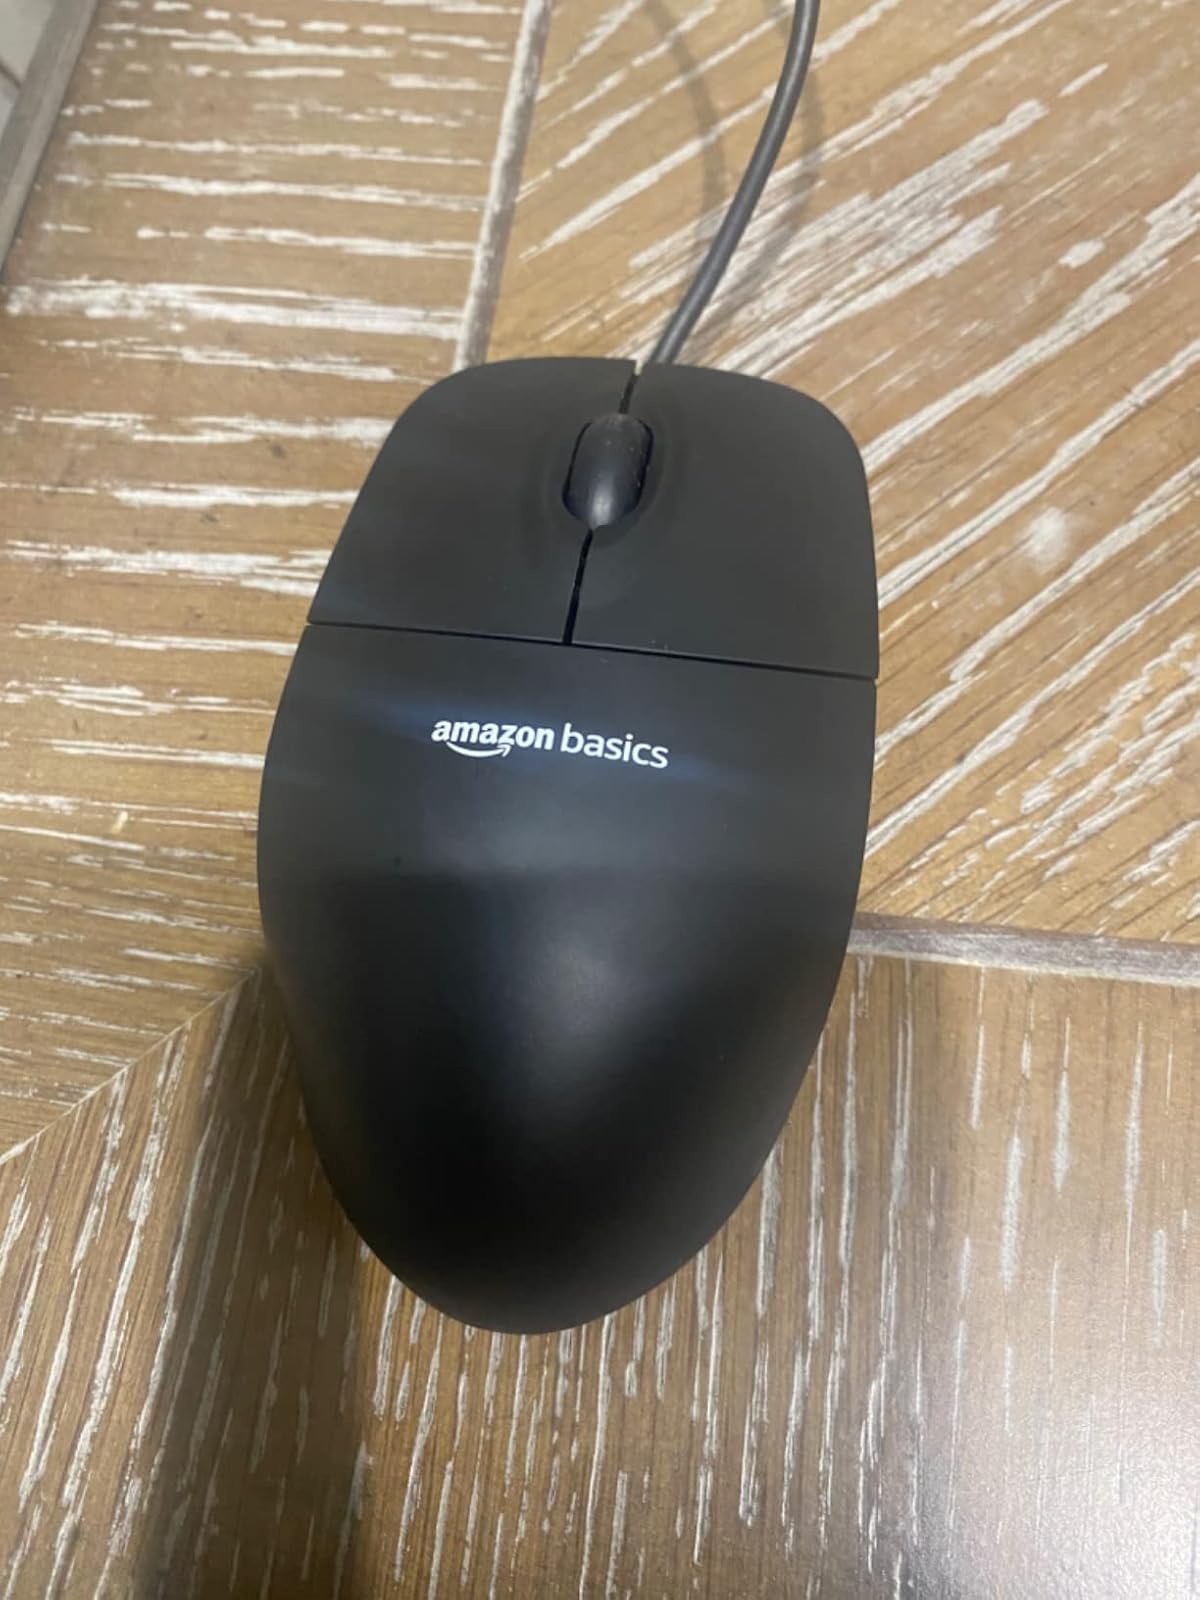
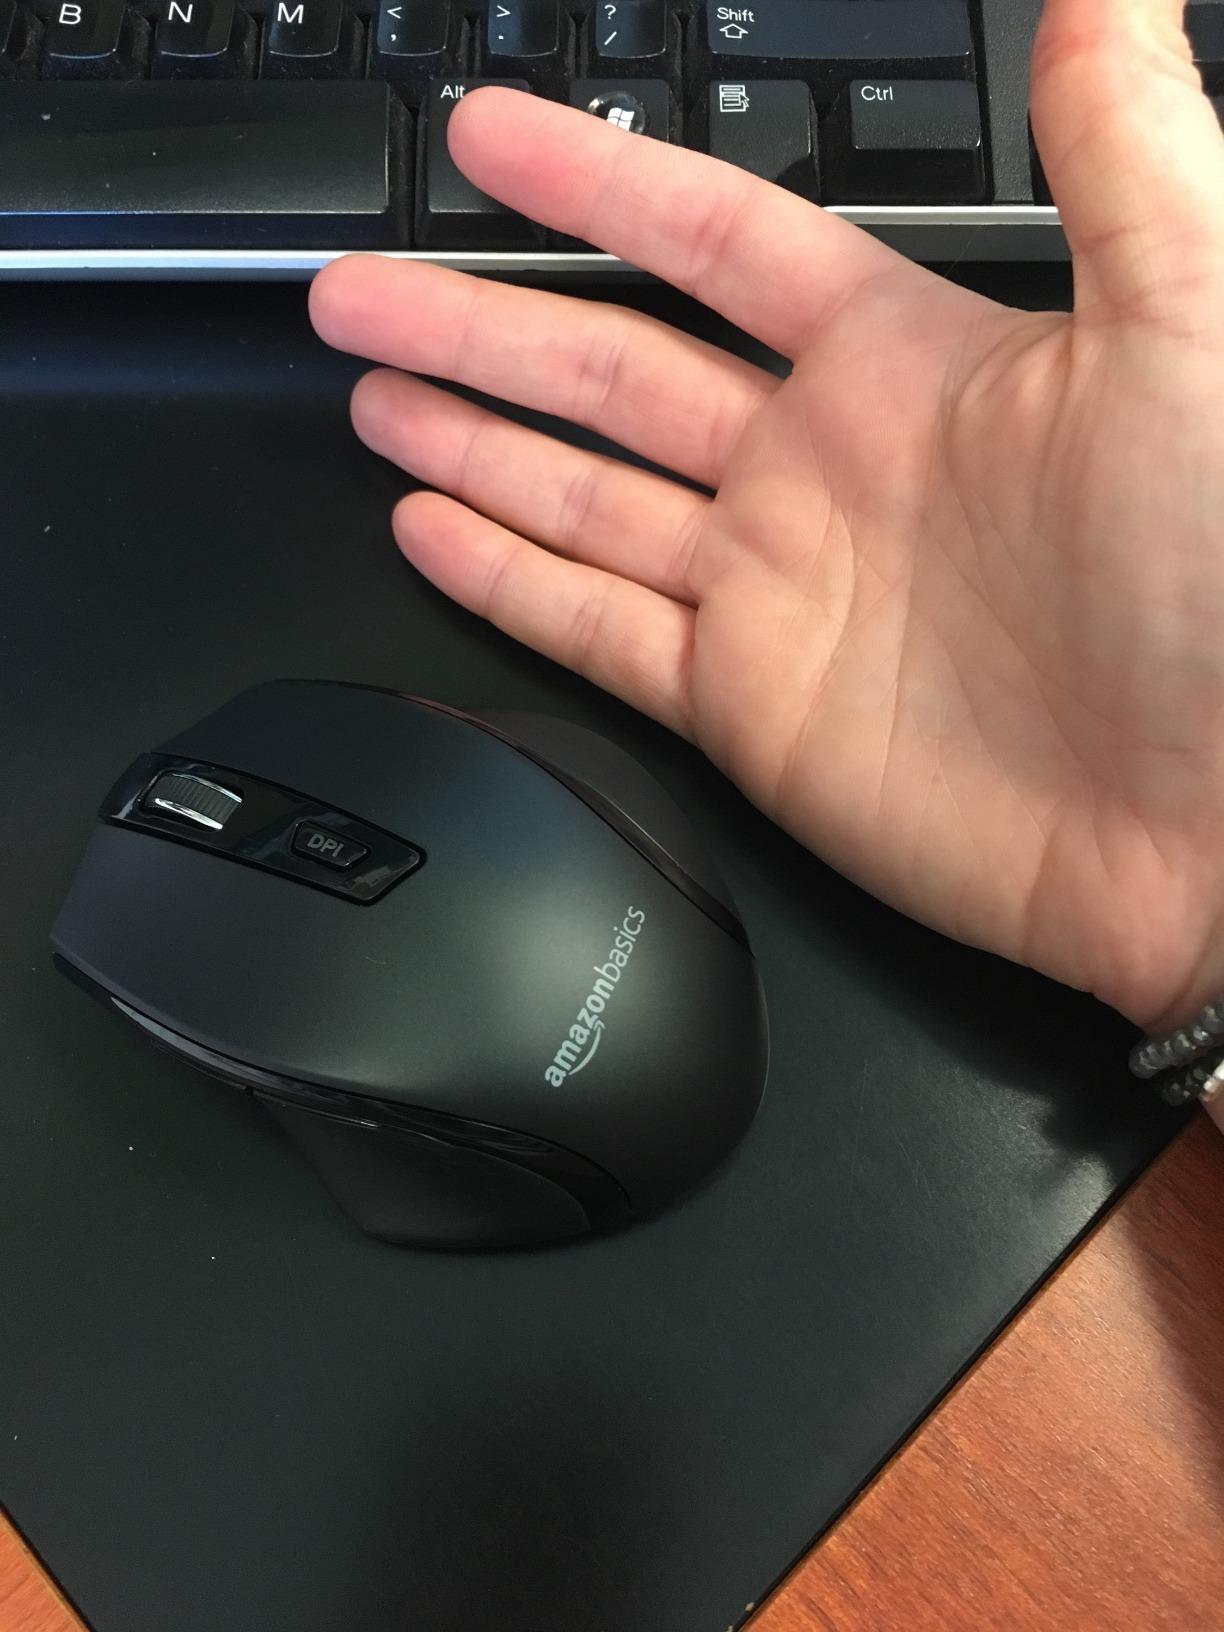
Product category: mouse
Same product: no